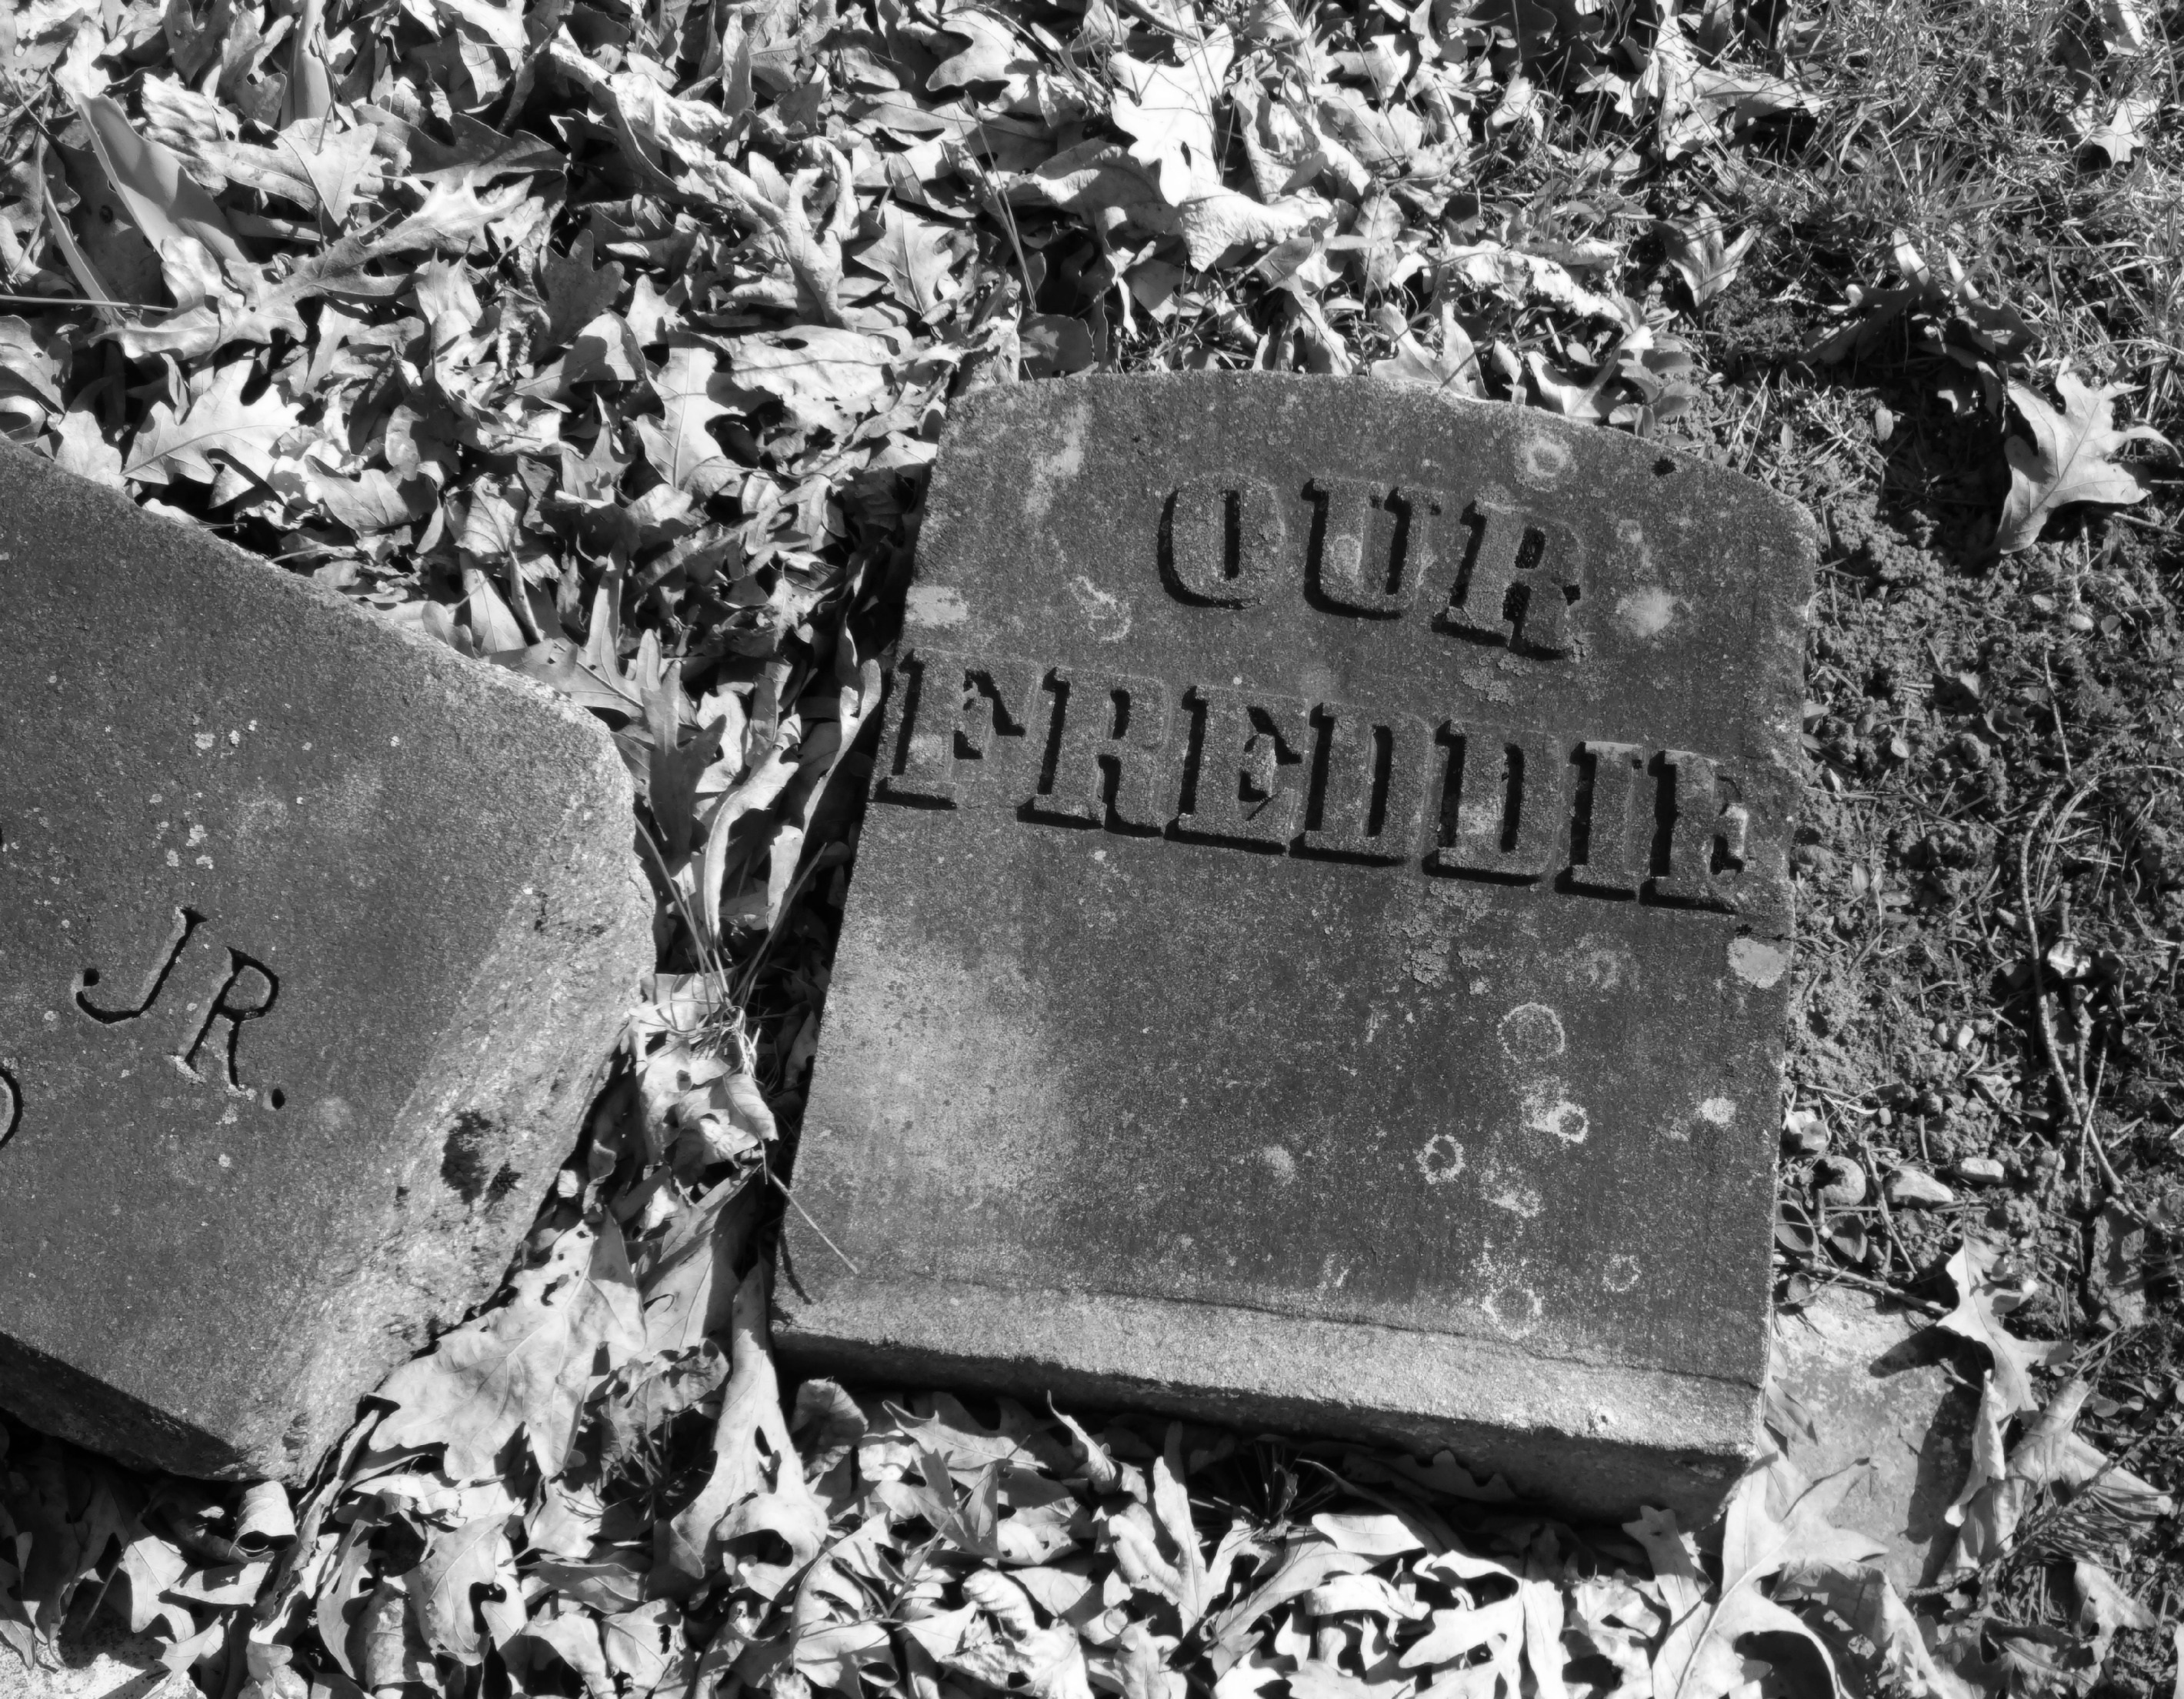
black and white, old, stone, broken, cemetery, monochrome, tombstone, black white, leaves, grave, memorial, graveyard, headstone, creepy, eerie, monochrome photography, ancient history, freddie